Léopold Victor Delisle

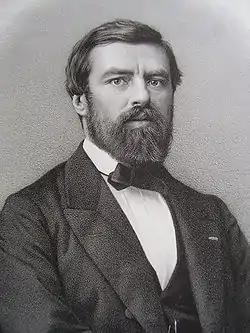
Leopold Delisle

Léopold Victor Delisle (24 October 1826, Valognes (Manche) – 21 July 1910, Chantilly, Oise) was a French bibliophile and historian.